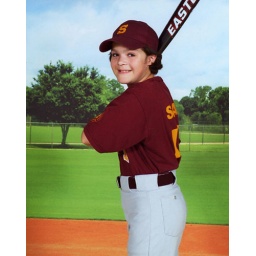
tomboy as well as goth girl her hair under the cap is blue streaks